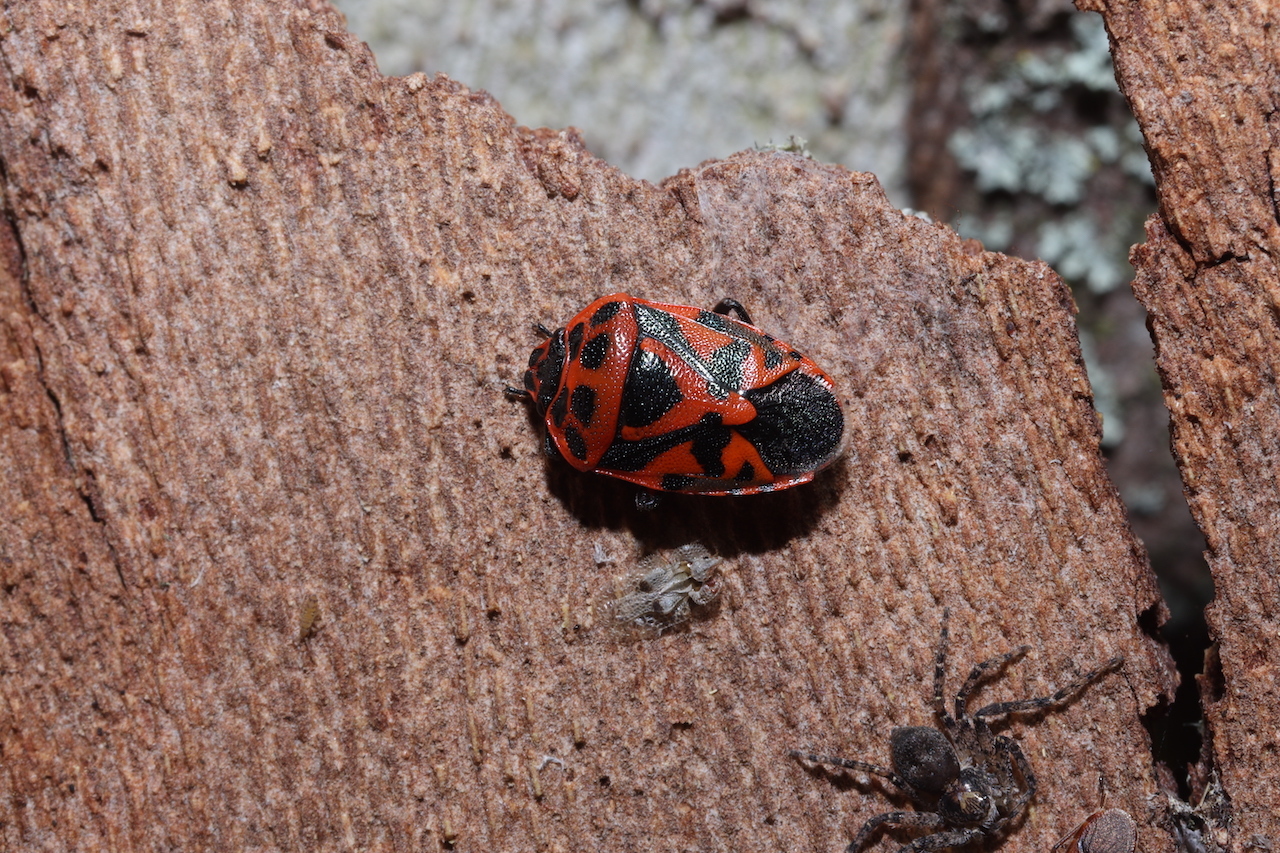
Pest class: stink_bug